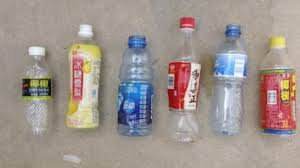
Waste category: plastic